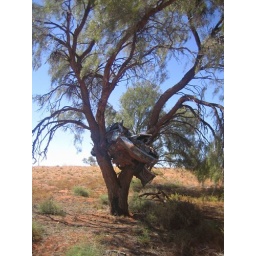
A car in a tree